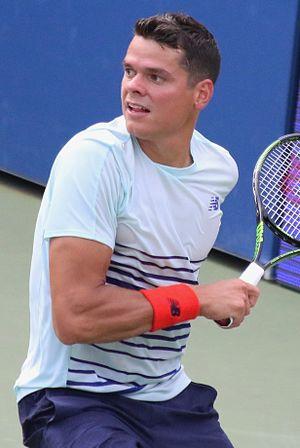
Milos Raonic, né le 27 décembre 1990 à Titograd en Yougoslavie, est un joueur canadien de tennis d'origine monténégrine, passé professionnel en 2008. Il a remporté huit tournois en simple sur le circuit ATP et son meilleur résultat en Grand Chelem est une finale à Wimbledon, perdue face à Andy Murray en 2016.